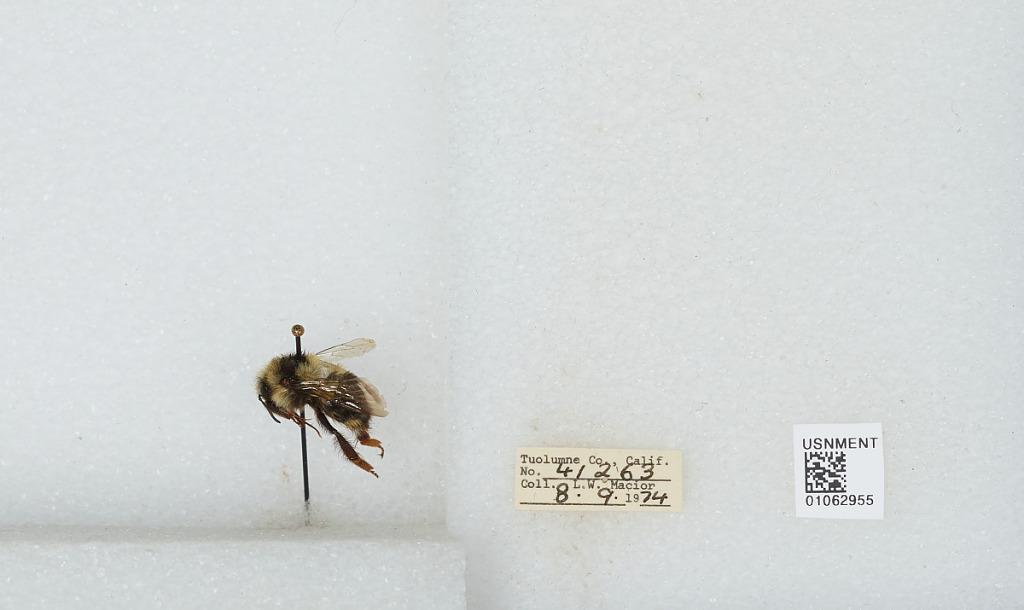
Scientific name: Bombus bifarius nearcticus
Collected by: L. Macior
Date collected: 1974-8-9
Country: United States
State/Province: California
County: Tuolumne
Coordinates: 38.02, -119.94